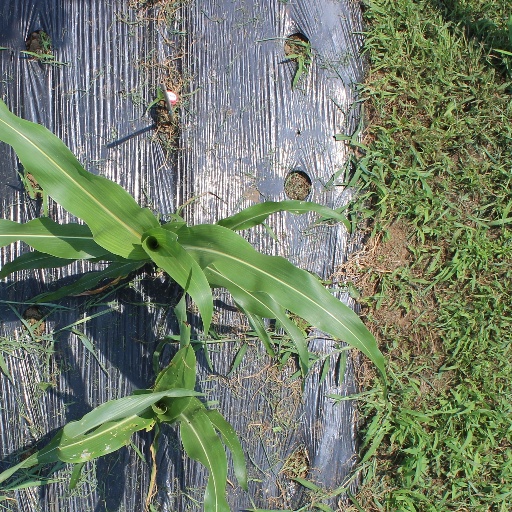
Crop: sorghum